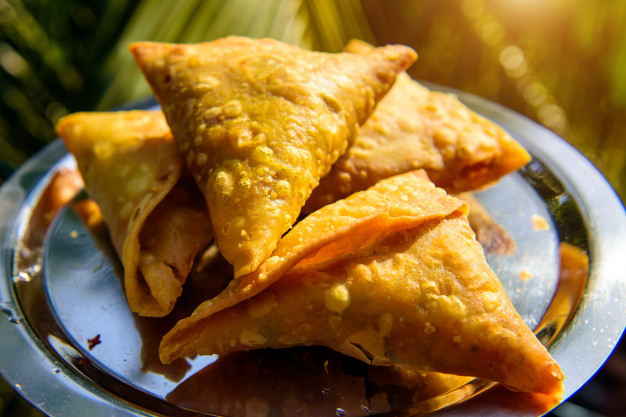
Dish: samosa